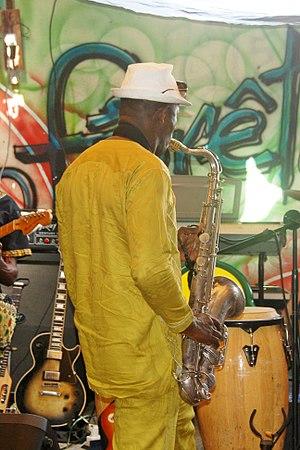
un saxophoniste ivoirien en pleine prestation à Abidjan This is an image of ""African people at work"" from Ivory Coast"
Un saxophoniste est un instrumentiste qui joue du saxophone.